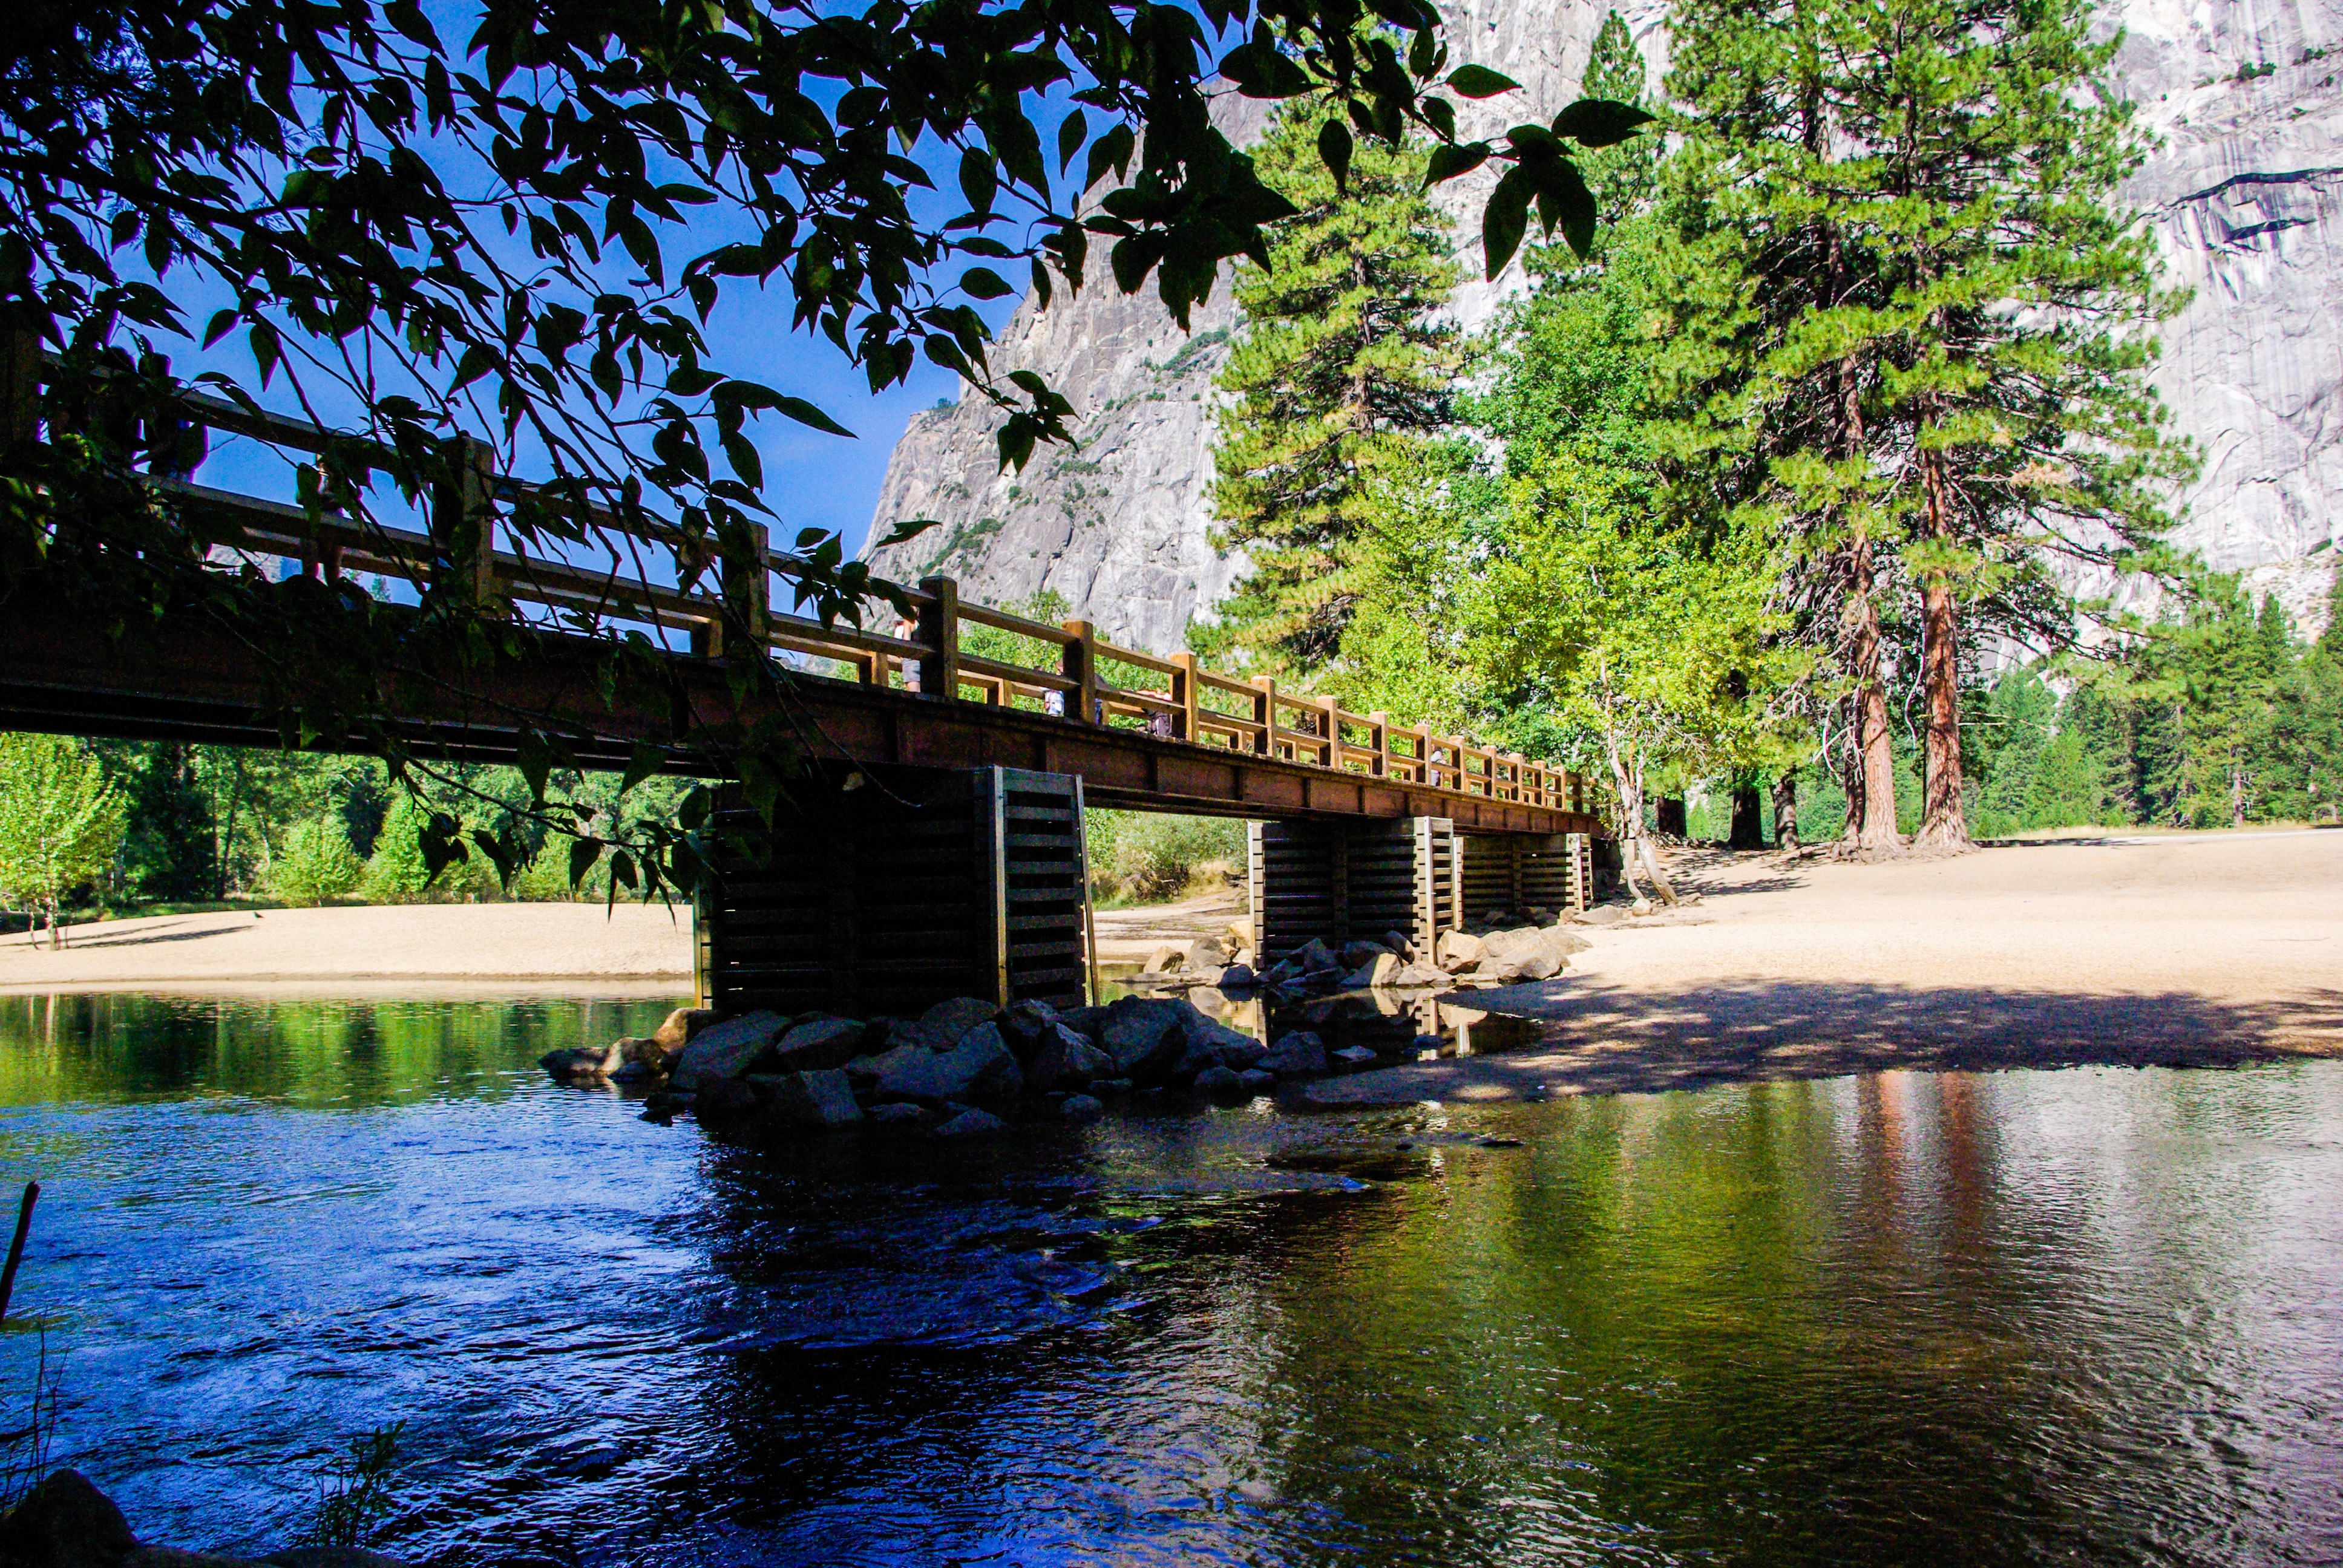
tree, water, bridge, river, canal, village, reflection, tourism, waterway, estate